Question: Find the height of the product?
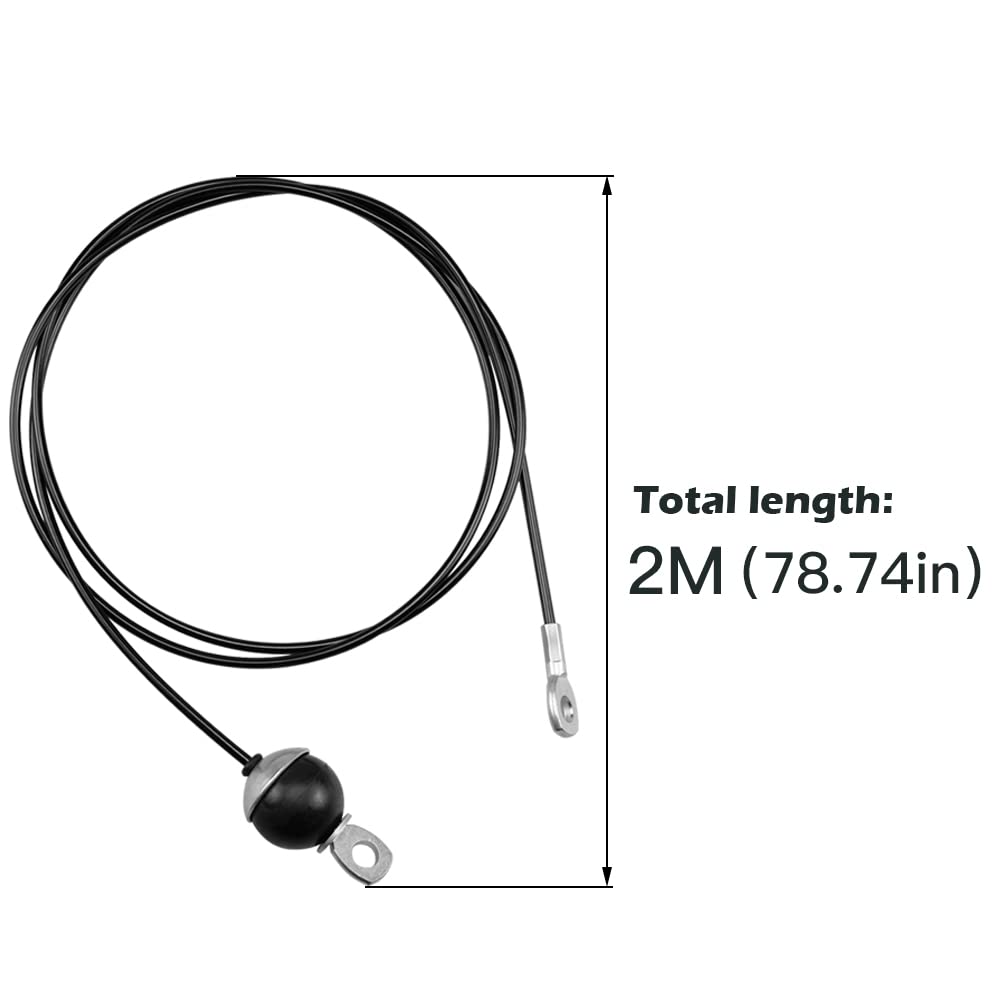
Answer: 78.74 inch